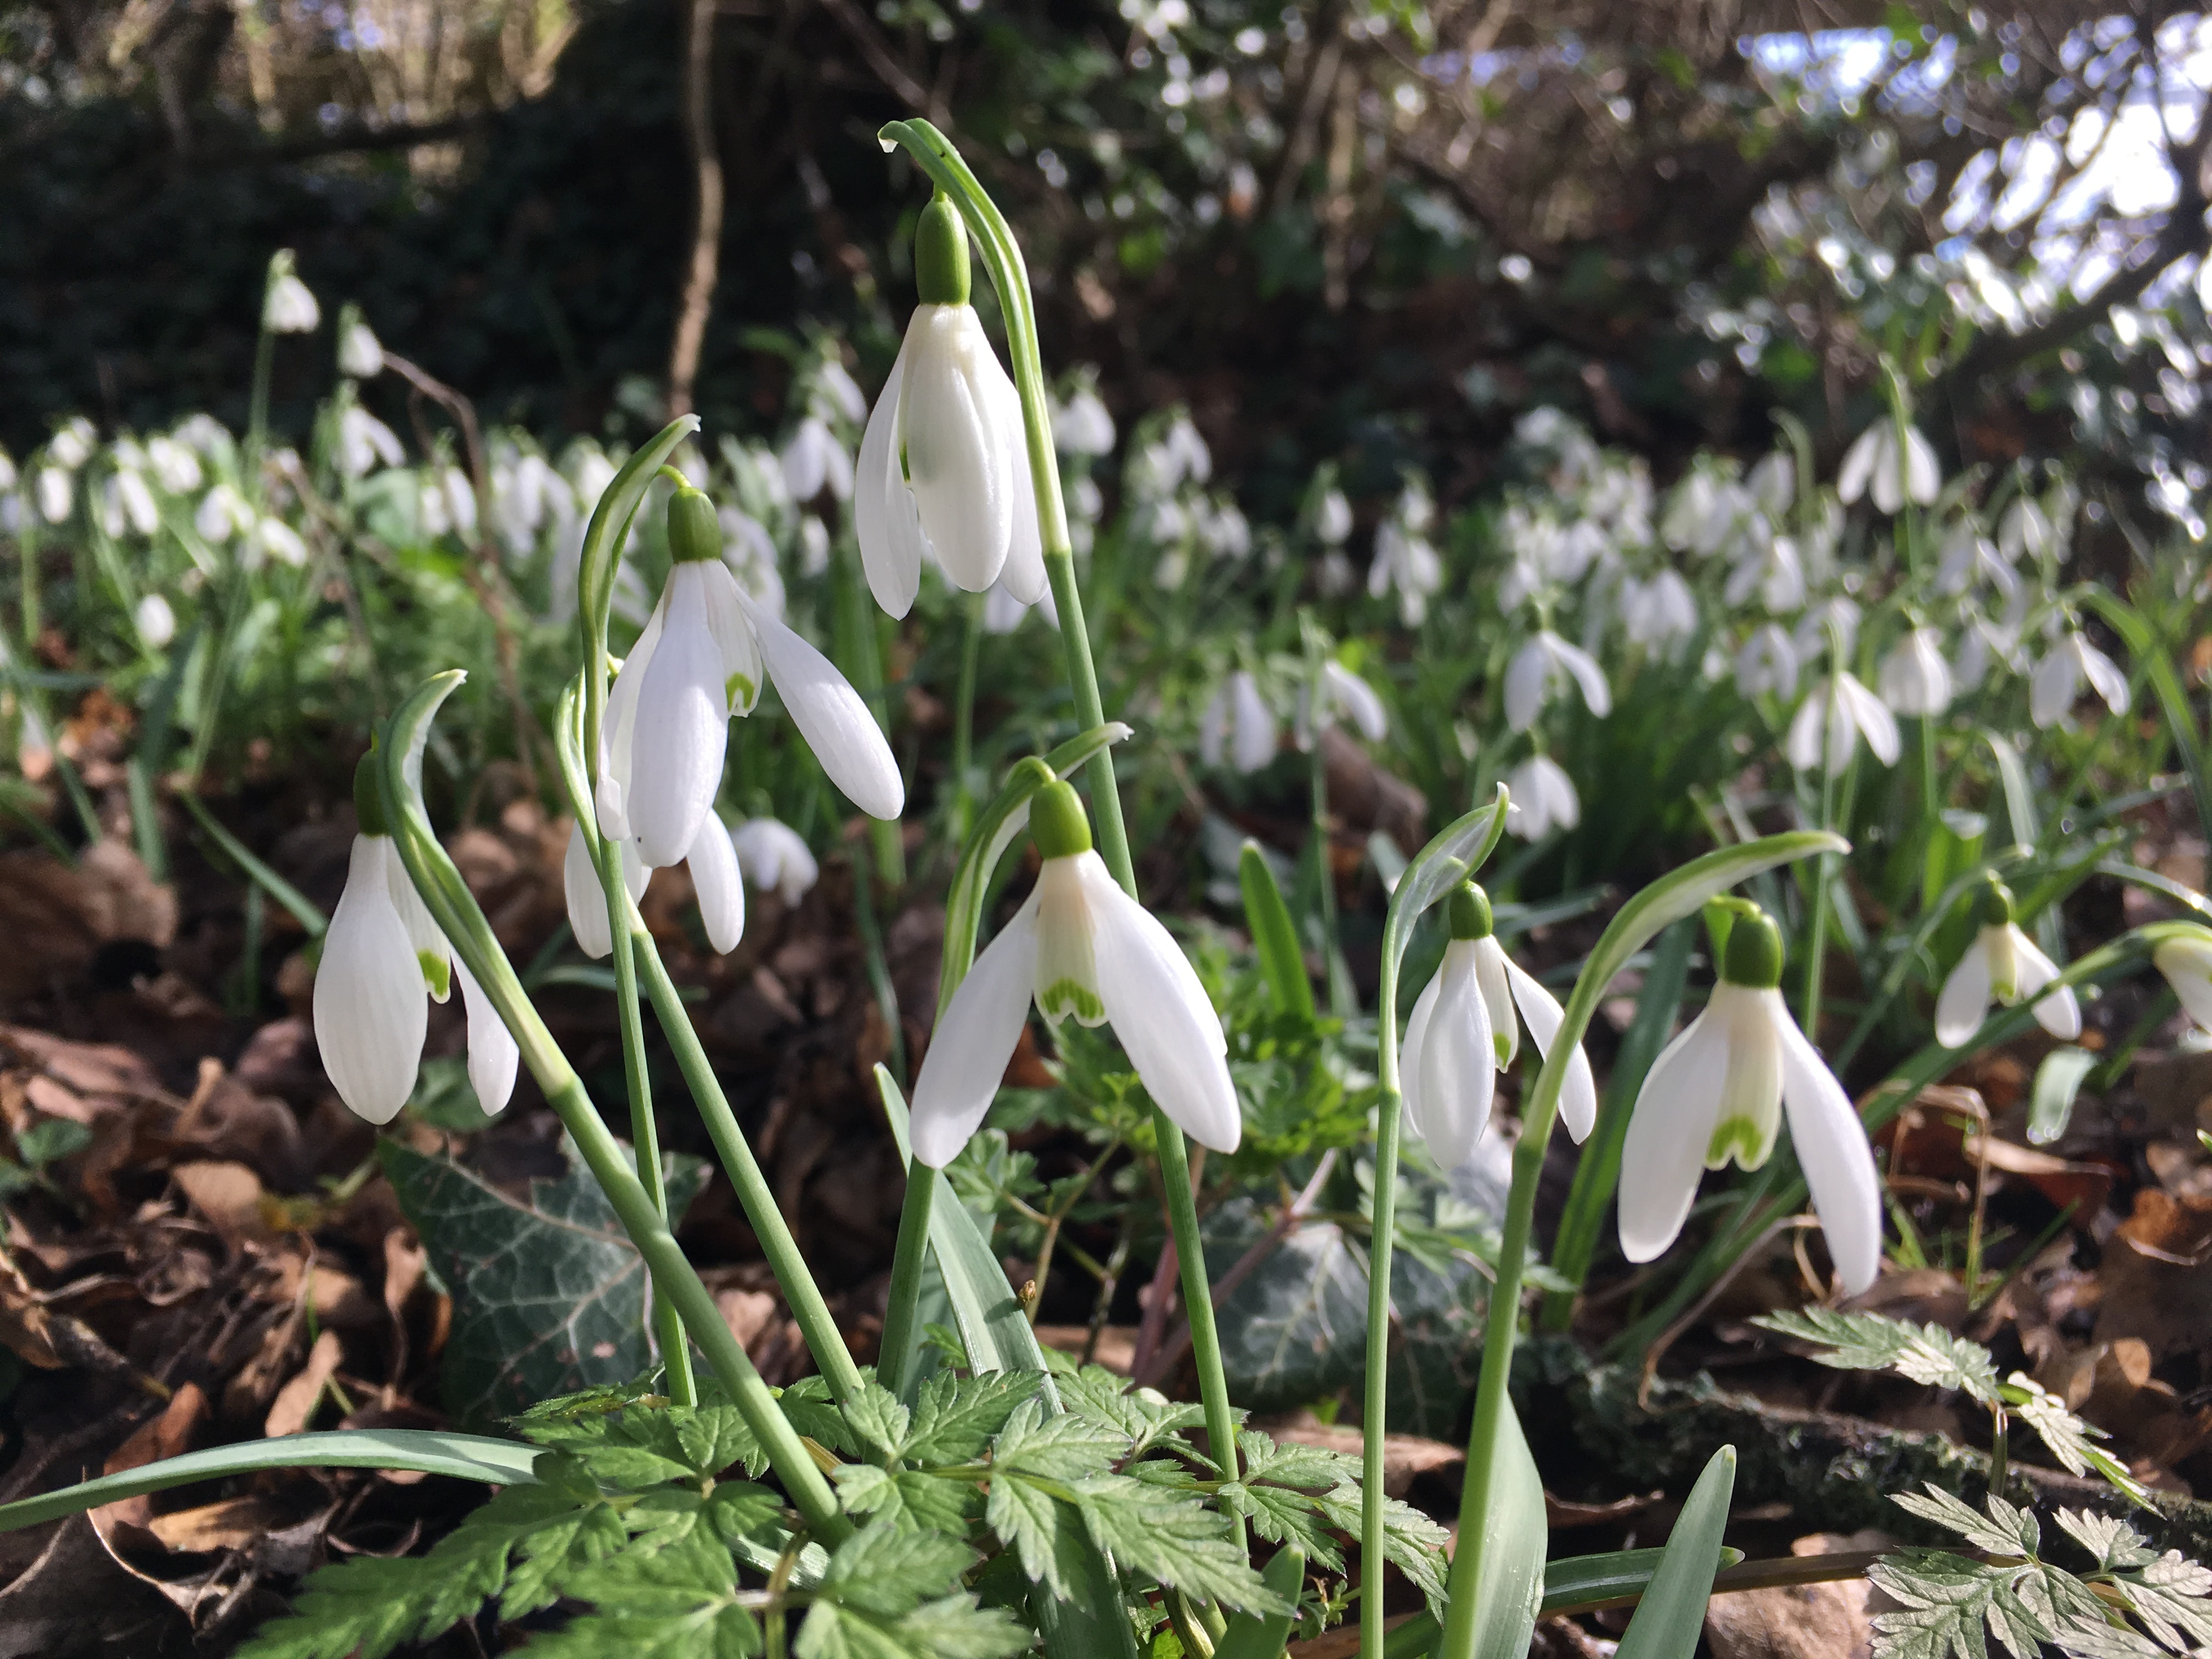
plant, white, stem, flower, bloom, floral, spring, fresh, botany, garden, flora, season, flowers, outdoors, snowdrop, snowdrops, galanthus, flowering plant, land plant, fawn lily